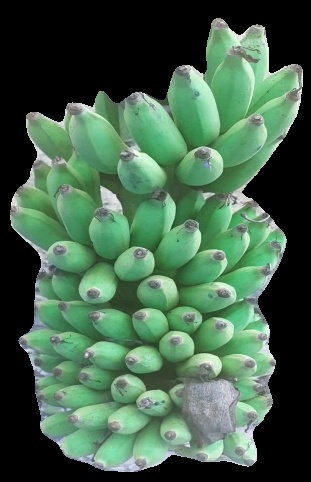
Variety: elakki-bale
Grade: grade2